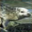
Label: seal